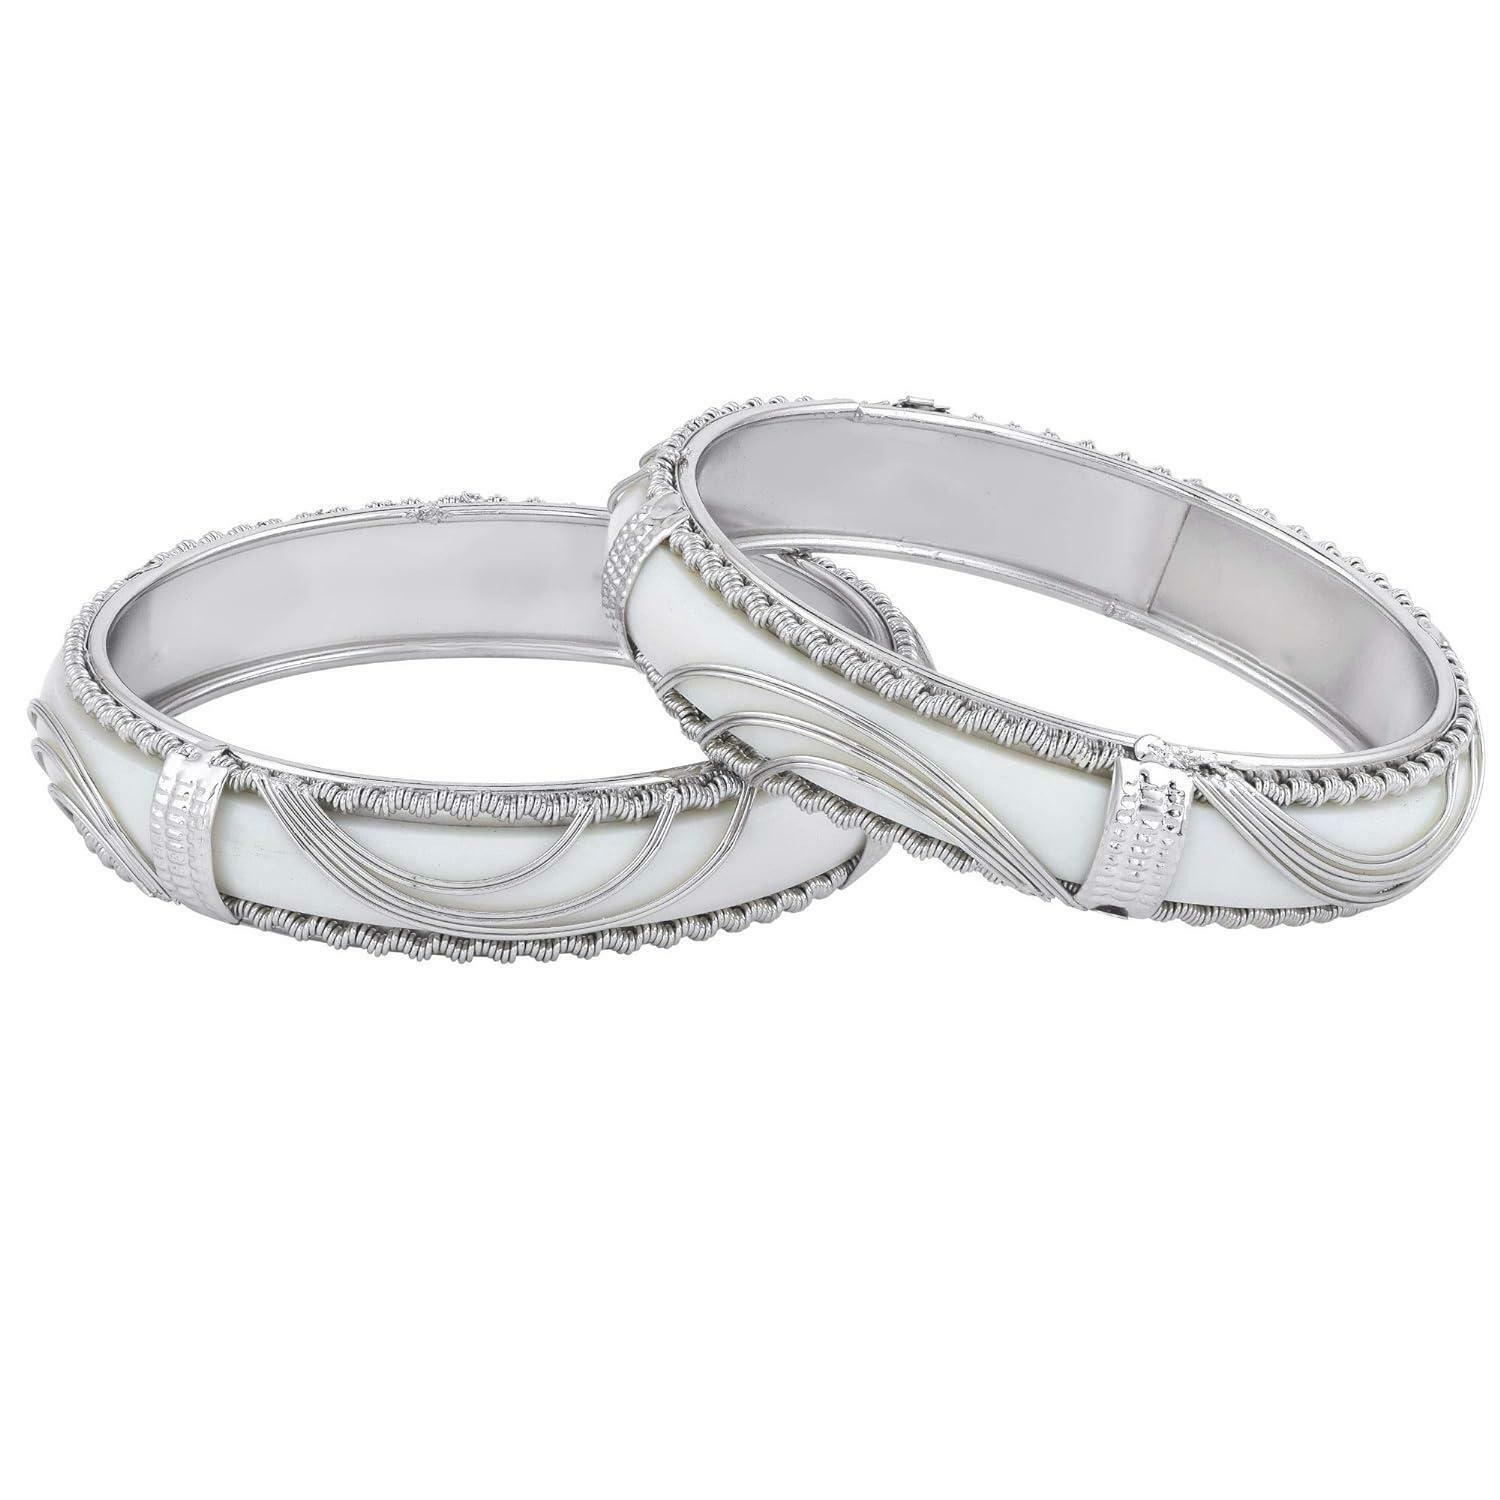
Morir Plastic For Women 2
Type: Necklaces & Pendants
Brand: MORIR
Price: Rs. 899
 Complete your traditional look for the upcoming family function by wearing these set of bangles. a good gifting option for all age groups, on birthdays, anniversaries, or surprise parties. it gives you different and energetic look whenever you are going. it increases your beauty and extra beauties that it adds symmetry and grace to any wearer. it can go with all types of outfits. it suits with all outfits and a perfect buy for a college going girl it is easy to maintain and handle. it suits on all type of dressy occassions. it gives you different and energetic look whenever you are going. it increases your beauty and extra beauties that it adds symmetry and grace to any wearer. good choices for gift giving or for yourself. ideal for any ethnic outfit like saree, bridal wear wedding or on party, festival dance or any special occasion or as novelty costume accessories.